Fukue Station

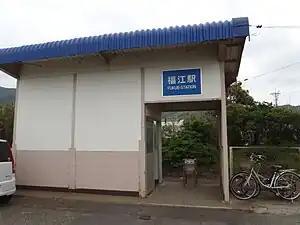
Fukue Station, May 2011

is a passenger railway station located in the city of Shimonoseki, Yamaguchi Prefecture, Japan. It is operated by the West Japan Railway Company (JR West).